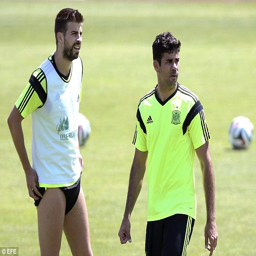
on the move : football player is on the brink of becoming a player